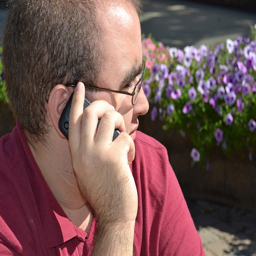
The man sitting near colorful flowers is using his cell phone.
A man holding a phone up to the side of his face.
A man holds a cell phone to his ear.
a man in glasses is talking on a phone
a man with a cell phone to his ear sitting next to some colorful flowers